These Are the Voyages...

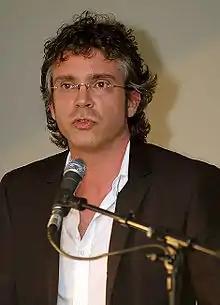
Producer Brannon Braga called "These Are the Voyages..." a "valentine" to "Star Trek" fans.

"", "Enterprise"s 2001 premiere episode, attracted 12.5 million viewers in its first broadcast, but ratings quickly dropped to a low of 5.9 million viewers. "Enterprise" was threatened with cancellation by the third season. The show survived by slashing its budget amid broadcaster UPN's schedule revamp. The show was moved to Fridays in 2004, while the rest of UPN's programming became more female-friendly, in part due to the success of "America's Next Top Model". The third season introduced a season-long story arc, to some of the best reviews of the entire series. In the fourth season, Manny Coto became executive producer after writing and co-producing the show since 2003. While Coto's episodes were hailed by critics and fans as equaling the quality of previous "Star Trek" television series, the average viewership dropped to 2.9 million, with a series-low showing of 2.5 million in January 2005. According to Nielsen Media Research, "Enterprise"s final episode attracted 3.8 million viewers, an increase of 69% over the previous season's finale.